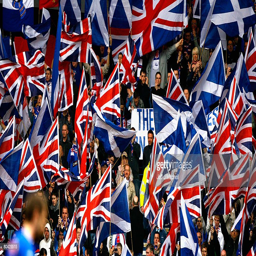
fans wave flags during the match .